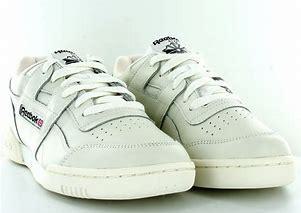
Brand: Reebok
Model: Workout Plus Mu